Göhrde station

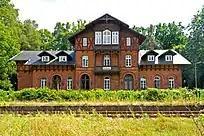
The station building in 2007

Göhrde station is a railway halt on the Dannenberg–Lüneburg railway in the northeastern part of the German state of Lower Saxony. The former through station in Breese am Seißelberge in the municipality of Nahrendorf was the destination station for imperial hunts in the nearby state forest of Göhrde (pronounced "girder"). It was built in 1874 by the Berlin-Hamburg Railway Company on the old Wittenberge-Buchholz line at kilometre stone 196.3 and is a protected monument.